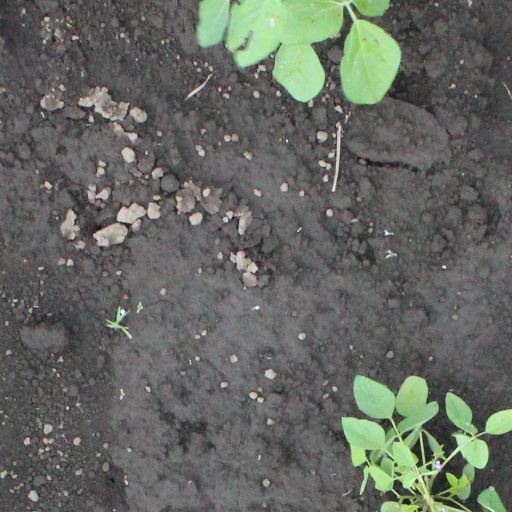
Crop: soybean